Sea Wolf (missile)

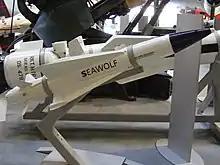
Sea Wolf at RAF Museum Cosford.

Sea Wolf was not designed as a particularly lightweight system, the original GWS-25 variant with Type 910 tracking required of tracking and below-decks fire-control equipments, reduced to with the upgraded Type 911 tracker. The "broad-beam" "Leander"-class frigate of standard displacement could carry only a single missile system, and required some significant structural "surgery" of the upperworks to counteract the weight of the new missile system. Sea Wolf in its original guise cannot therefore be easily added to existing vessels. For this reason, the Lightweight Sea Wolf variant was designed to use a four-missile launcher, similar in form to that of the obsolete Sea Cat system. It was intended to equip the Royal Navy's "Invincible" class carriers and Type 42 destroyers to supplement the medium range Sea Dart system, which was not as capable of intercepting sea-skimming missiles. However, it was cancelled before it entered service.